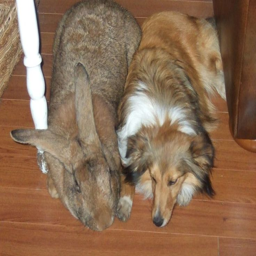
the dog seems to be keeping a wary eye out for that bunny .